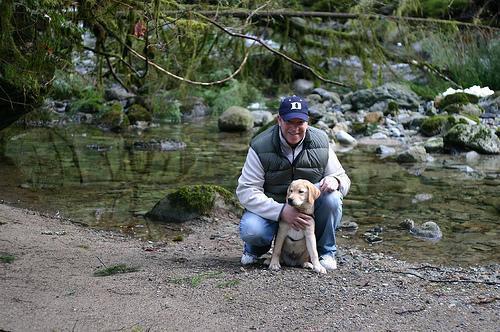
Labrador_retriever